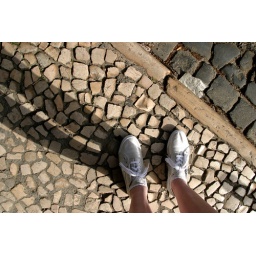
i had to buy a pair of silver shoes since i left one of my walking shoes in new york